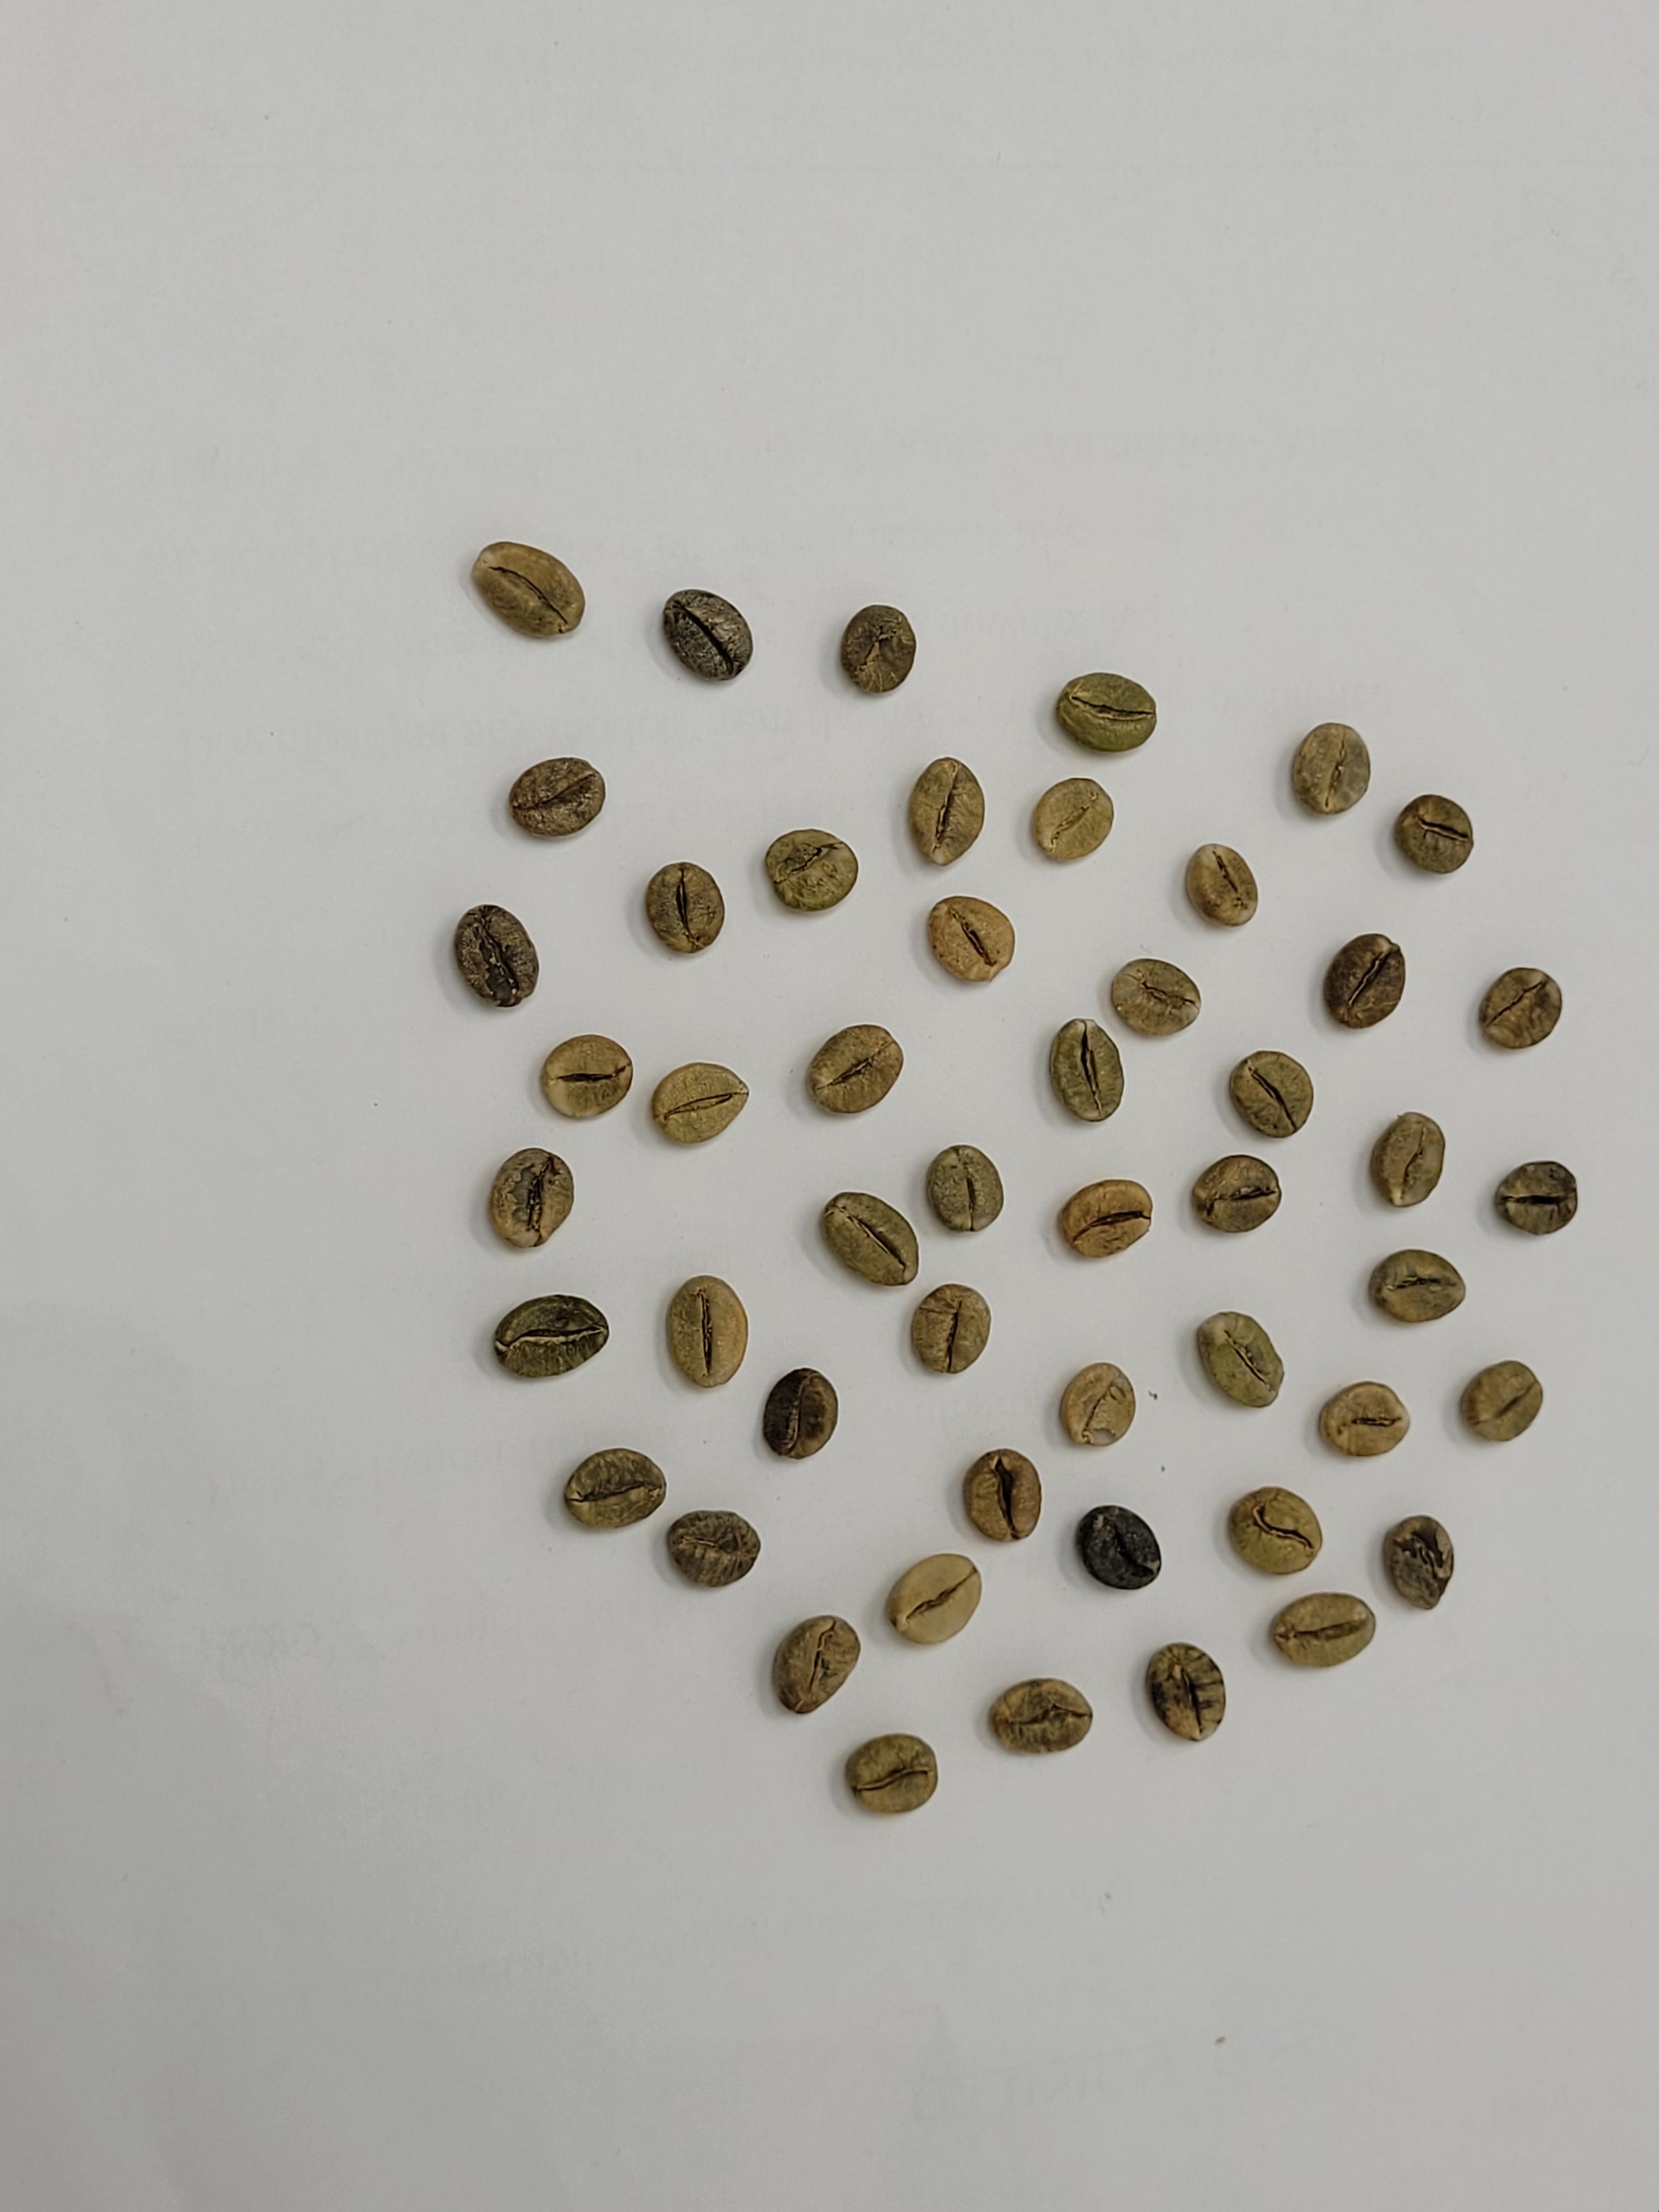
Coffee bean quality grade: AA